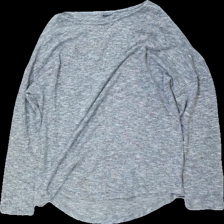
View: front
Type: Top
Category: Ladies
Brand: Not in the list
Colors: Grey
Material: 55% polyester, 43% viscose, 2% elastane
Cut: Regular, C-collar
Season: All
Price range: 50-100
Recommended usage: Reuse